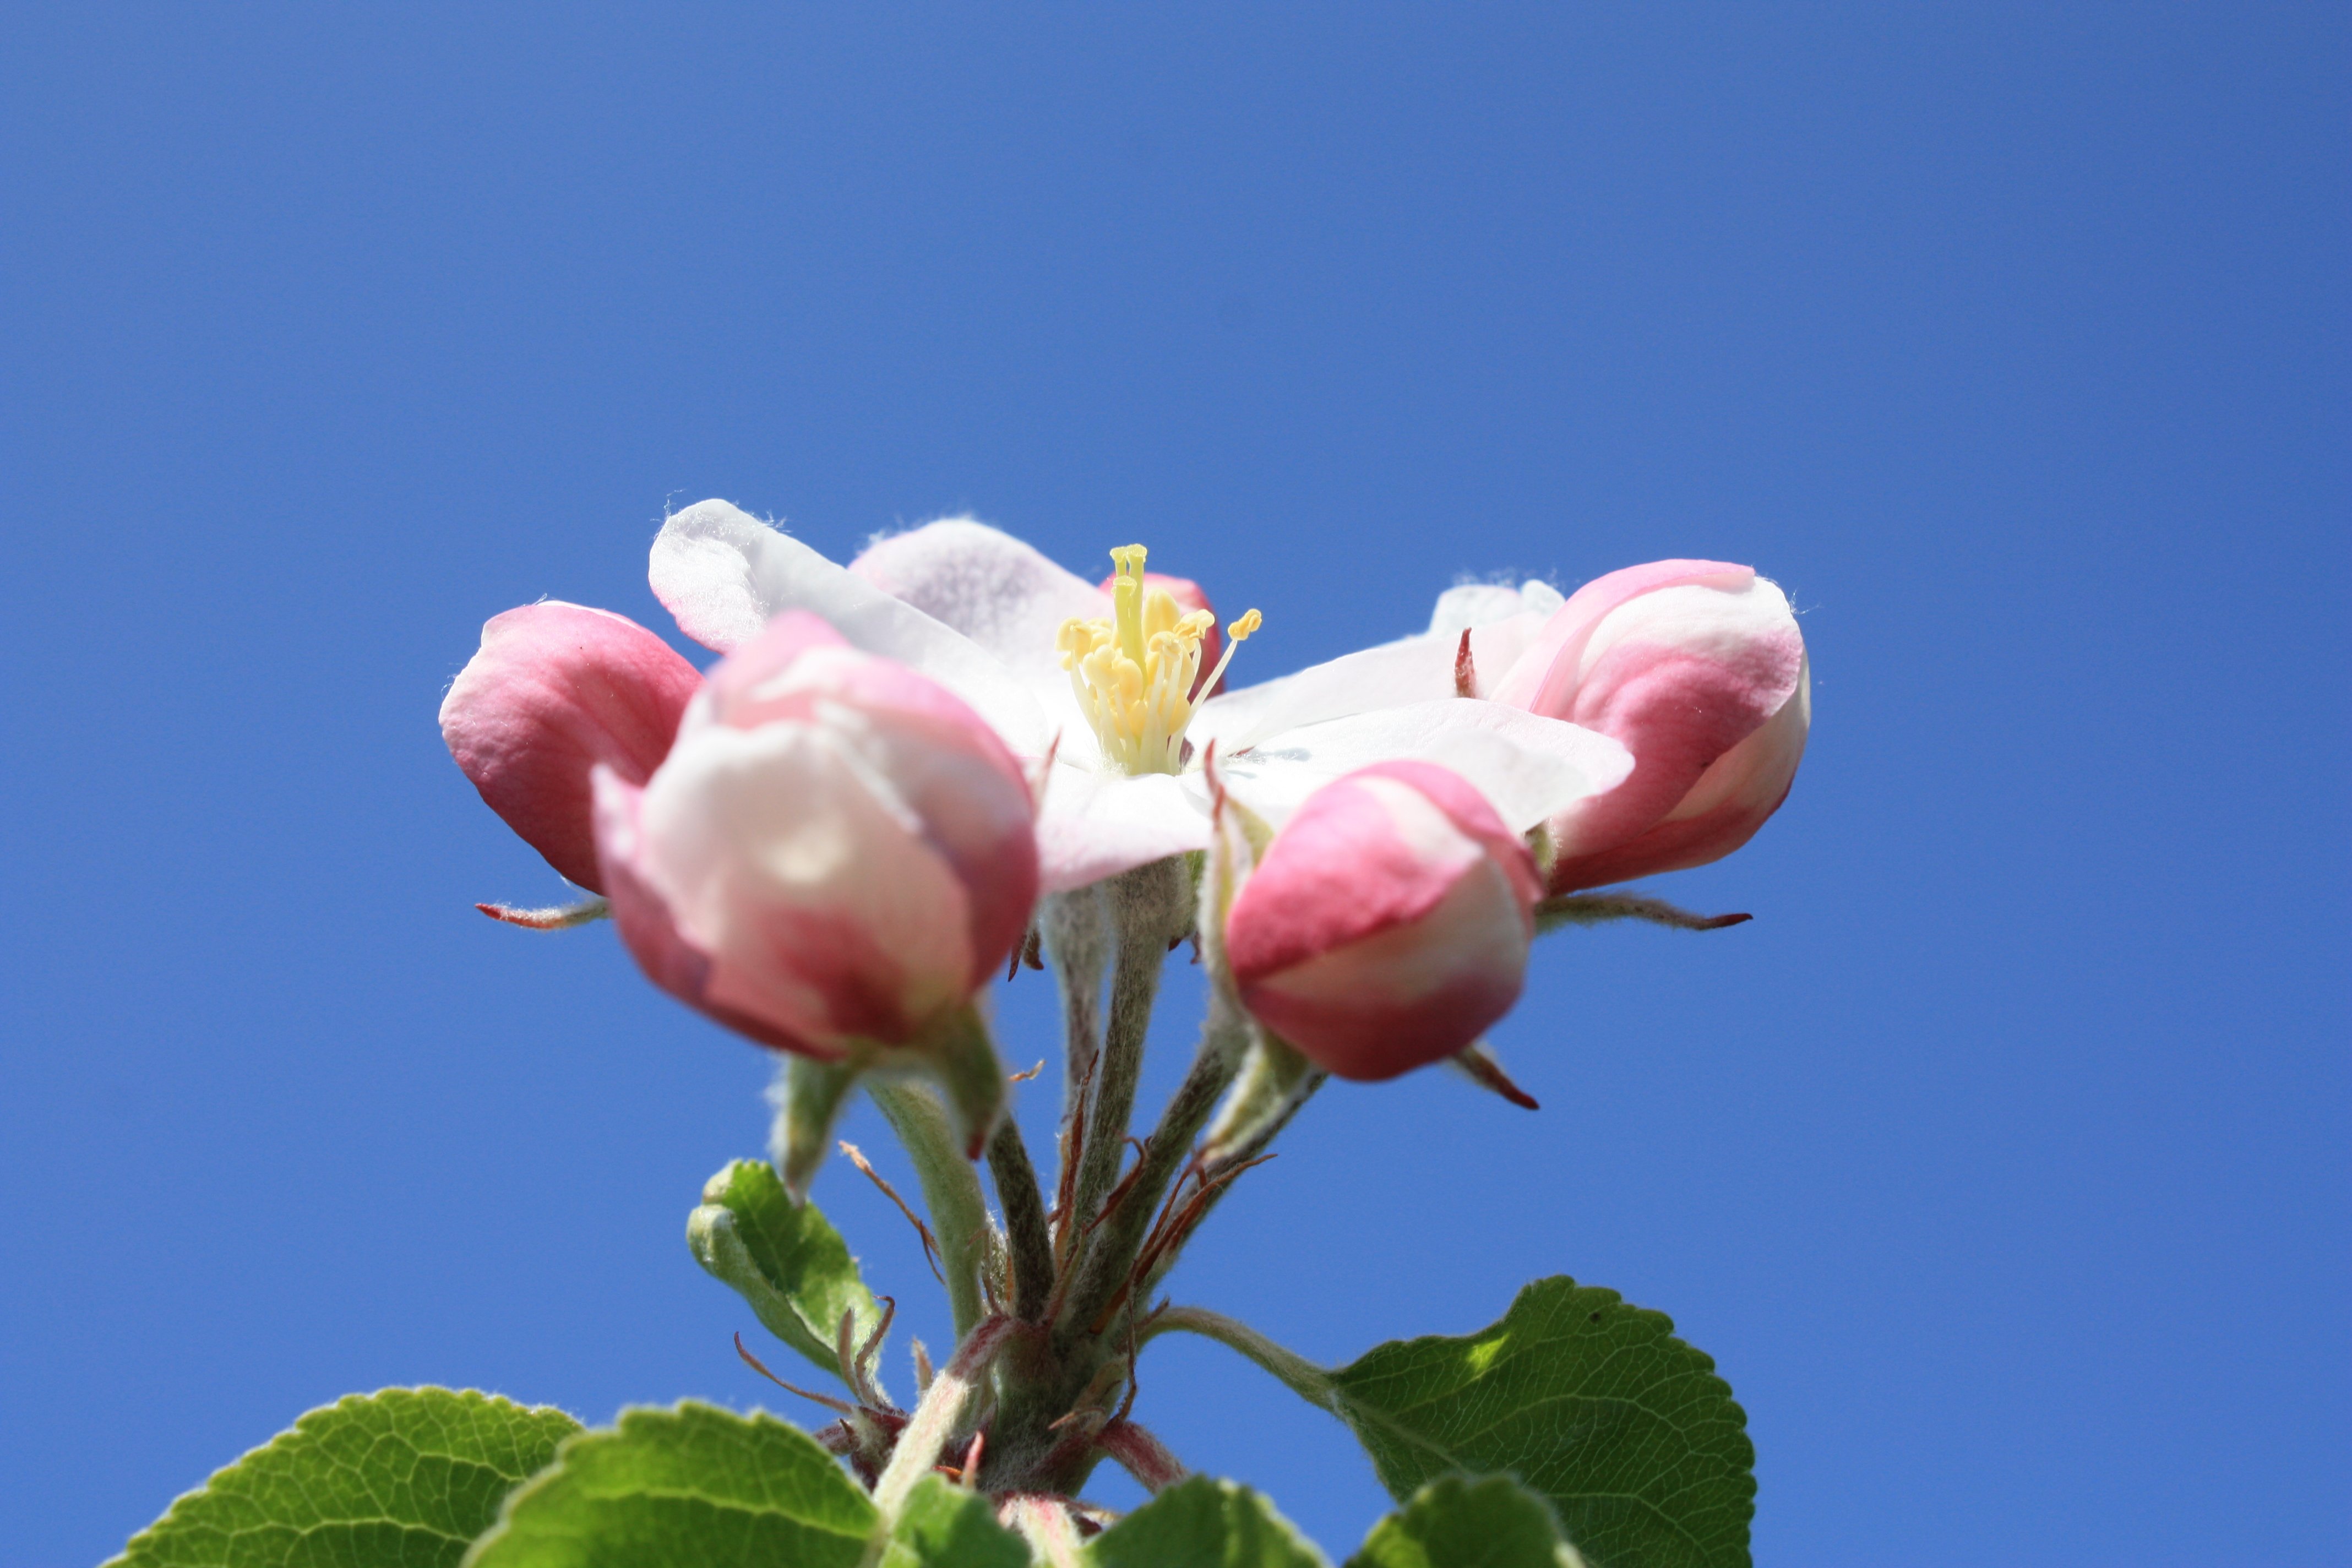
tree, branch, blossom, plant, flower, petal, bloom, rose, spring, pink, flora, beautiful, bud, apple tree, macro photography, apple blossom, flowering plant, rose family, land plant